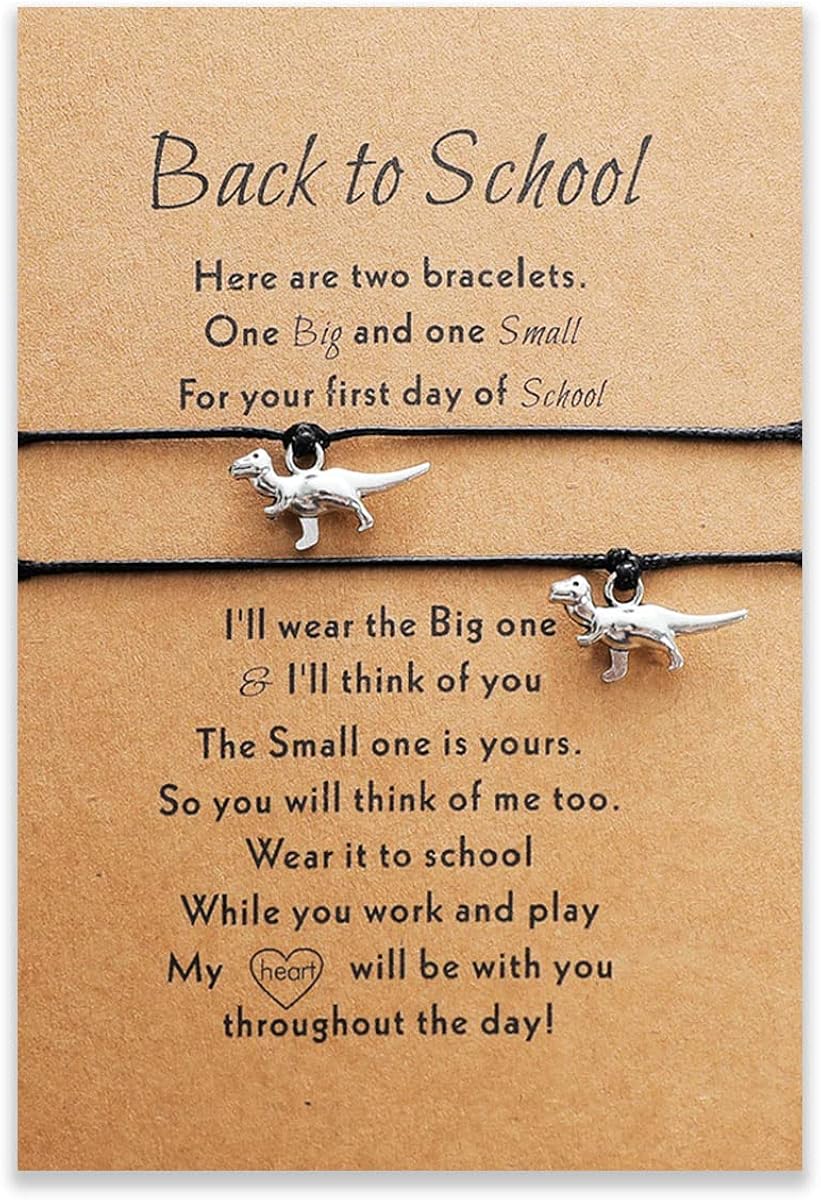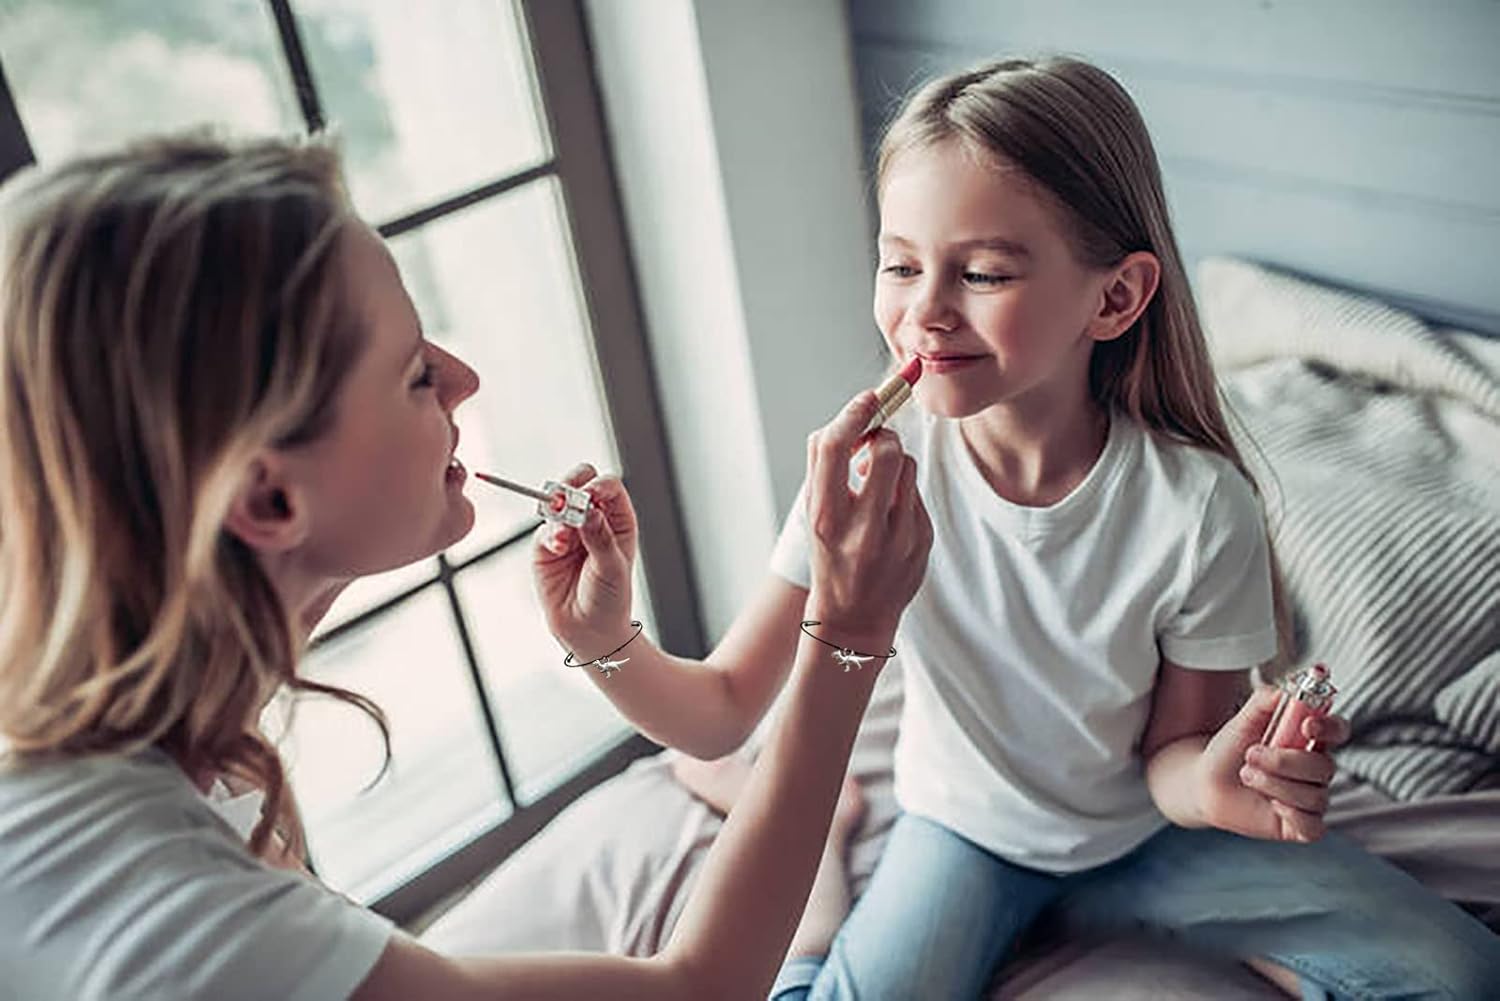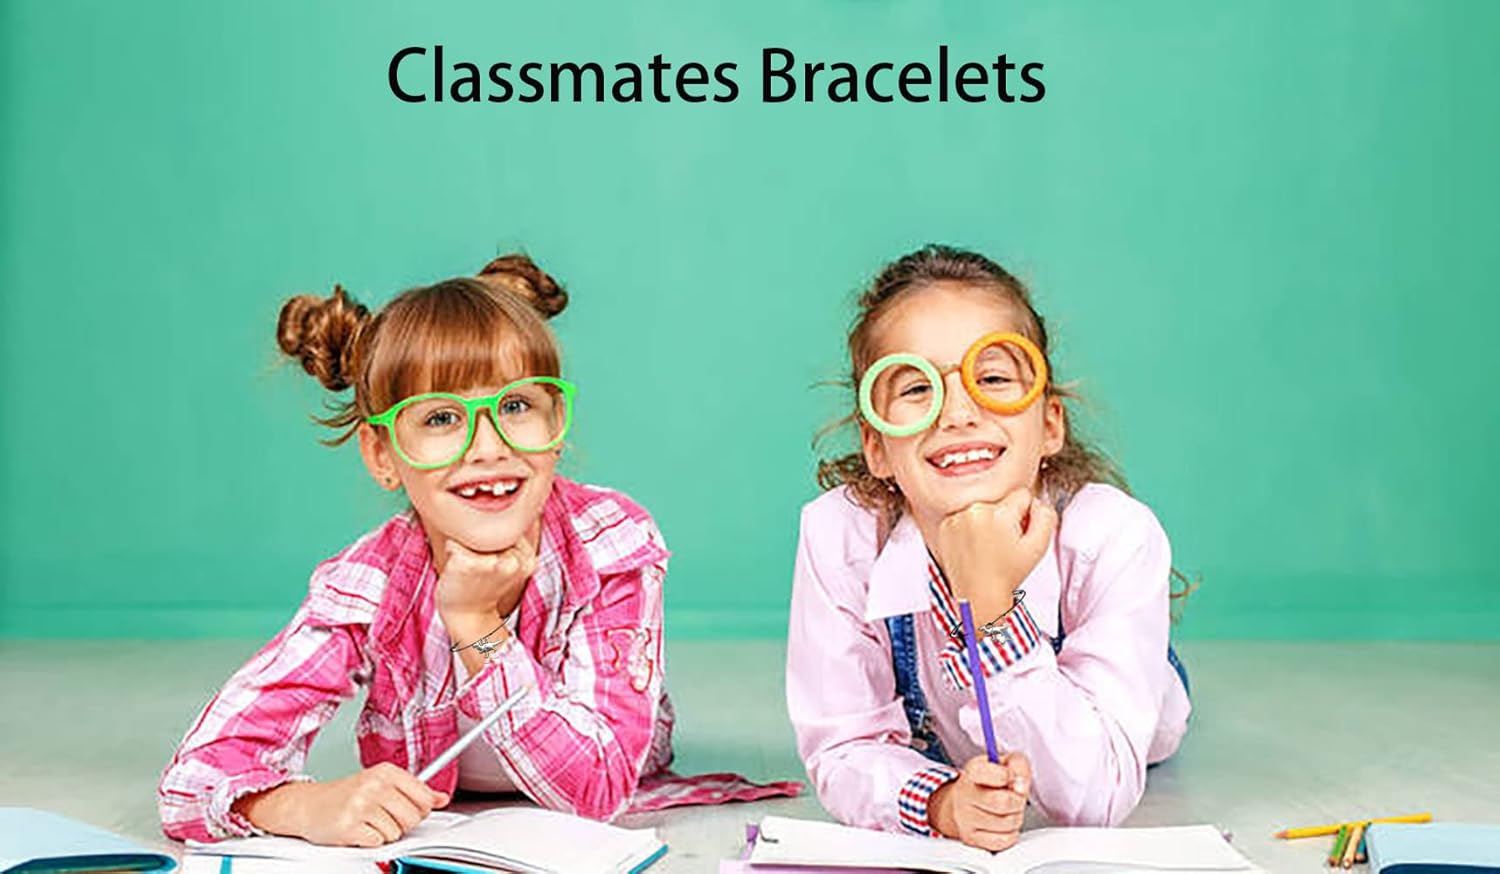
Changfan 2Pcs Mother Daughter Bracelets Back to School Bracelets Gifts Heart Star Dinosaur Matching Wish Bracelets First Day of School Bracelets Mommy and Me Bracelet Set Mother’s day Jewelry Gifts
Category: AMAZON FASHION
Meaningful Bracelets: First day of School bracelets for Mom Daughter. The love between mother and daughter is forever. This is a qualified gift for mother and daughter, a symbol of no matter how far apart, the connection between them has never broken. These mom daughter bracelets were a perfect and the sweetest little reminder of touch the heart when we miss each other during the day. Our bracelets can also as Friendship bracelets, bff bracelets, long distance bracelets, relationship bracelets, pinky promise bracelets. Package:2pcs mother daughter bracelets with a wish card Style: dinosaur, heart, star Maintenance: Avoid immersing in water for long periods of time. Keep away from the harsh household chemicals such as bleach, ammonia, chlorine and so on. The back to school bracelet must be stored in a clean and dry place, such as the original box, soft cloth bag or cloth jewelry box.
Features: Back to School Bracelet: This Mommy and Me Bracelets can help ease separation anxiety and tell your daughter that mom is always thinking of her and always with her. A super warm gift for mother daughter on the first day of school | Strong Quality: Mother and daughter bracelets made of high quality nylon rope, handmade matching bracelet is very soft and strong, high quality stainless steel dinosaur, coming with an exquisite card, no rust, no discoloration, not easy to cause allergies or loose, suitable for daily wear. | Adjustable Size: The matching wish bracelets comes with a sliding knot is easy to adjust, durable Kindergarten Bracelet that can be adjusted from 4 "to 11”, allowing it to fit into any wrist size. Exquisite and classic dinosaur matching bracelets make mom and daughters comfortable for daily wear. | Meaningful Gifts: The love between mother and daughter is forever. Great back to school gifts selection for moms, daughters, aunts, nieces the best gifts on first day of school, birthdays, Mother's Day, Christmas, Thanksgiving. | After Service: If you have any questions about this back to school bracelets, please let us know and we will give you a satisfactory solution within 24 hours. We hope our Back to School Bracelets can bring you joy and satisfaction.